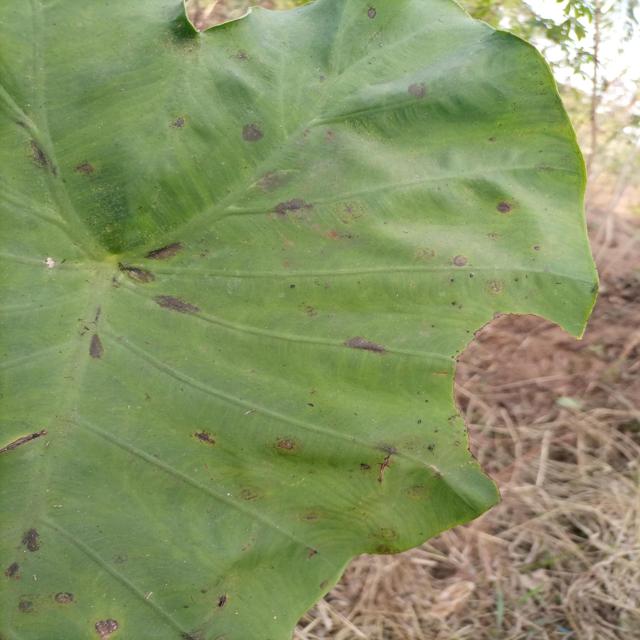
Label: Early_Blight